Assault on the battleships Barroso and Rio Grande

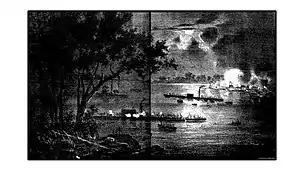

The boarders numbered 270 men divided into two divisions of 20 canoes, under the command of major Francisco Lino Cabriza. The Paraguayans used aquatic plants in an attempt to camouflage their approach. The flood period contributed positively to this deception, since the sighting of such plants down the river was common. At 11:50 pm, the first elements of the Paraguayan divisions were sighted by the garrison of "Barroso", which totaled 149 crewmen and officers, who were not being taken by surprise due to officer Alfredo Pereira de Araújo Neves acting in advance by suspecting the possible enemy movement against the vessels. However, the Paraguayans managed to surround the ship before the first shot. The assailants jumped on the battleship's deck armed with hand grenades, spears, pikes, hatchets and tubes loaded with asphyxiating materials. As they climbed aboard, they prevented the anchor from being hoisted, perhaps in an attempt to prevent the "Barroso" from moving and prostrating further below the site and getting close enough to being targeted by the army batteries and the "Rio Grande" that had not yet been boarded.